Shiver (2008 film)

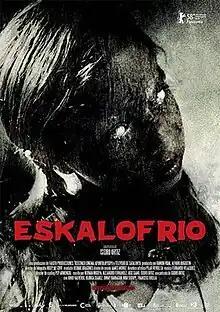
Theatrical release poster

Shiver is a 2008 Spanish horror-thriller film directed by . It stars Junio Valverde, Blanca Suárez, Jimmy Barnatán, Mar Sodupe, and Francesc Orella.